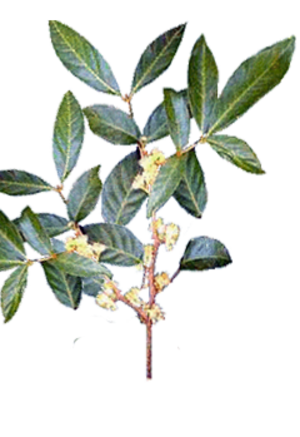
Le muira puama est un arbre à tronc gris de la famille des Olacaceae. Il est originaire des forêts brésiliennes, notamment des régions du Rio Negro et de l'Amazonie.
Ptychopetalum est un genre de plantes de la famille des Olacaceae.